Volkswagen emissions scandal

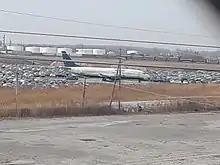
Recalled Volkswagens stored at Gary/Chicago International Airport

VW suspended sales of TDI-equipped cars in the US on 20 September 2015. On 21 September 2015 the EPA announced that should the allegations be proven, Volkswagen Group could face fines of up to per vehicle (about in total). In addition to possible civil fines, the United States Department of Justice Environment and Natural Resources Division were doing a criminal probe of Volkswagen AG's conduct. 22 September 2015 The United States House Energy Subcommittee on Oversight and Investigations announced that it would hold a hearing into the Volkswagen scandal while New York Attorney General Eric Schneiderman said that his investigation was already underway. As of 29 October 2015, over 25 other states' attorneys general, and the Federal Bureau of Investigation in Detroit, were involved in similar investigations. On 12 November 2015, the FBI confirmed to engineering magazine "Ingeniøren" that it had an ongoing investigation, after previous unconfirmed reports.